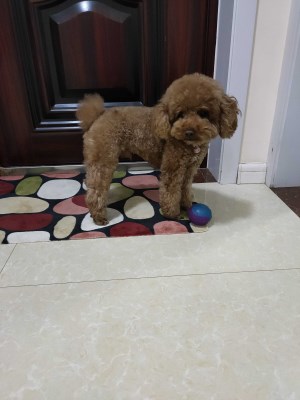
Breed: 7449-n000128-teddy